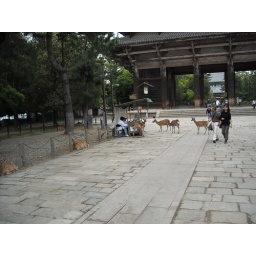
The largest wooden building in the world, housing a massive statue of Buddha.